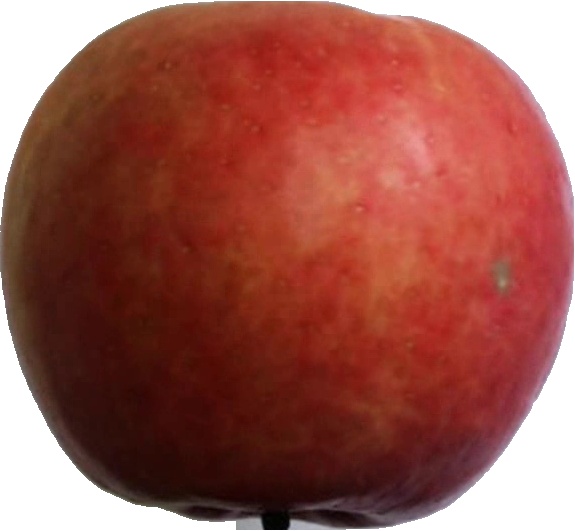
Label: apple_crimson_snow_1